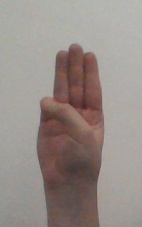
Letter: thaa